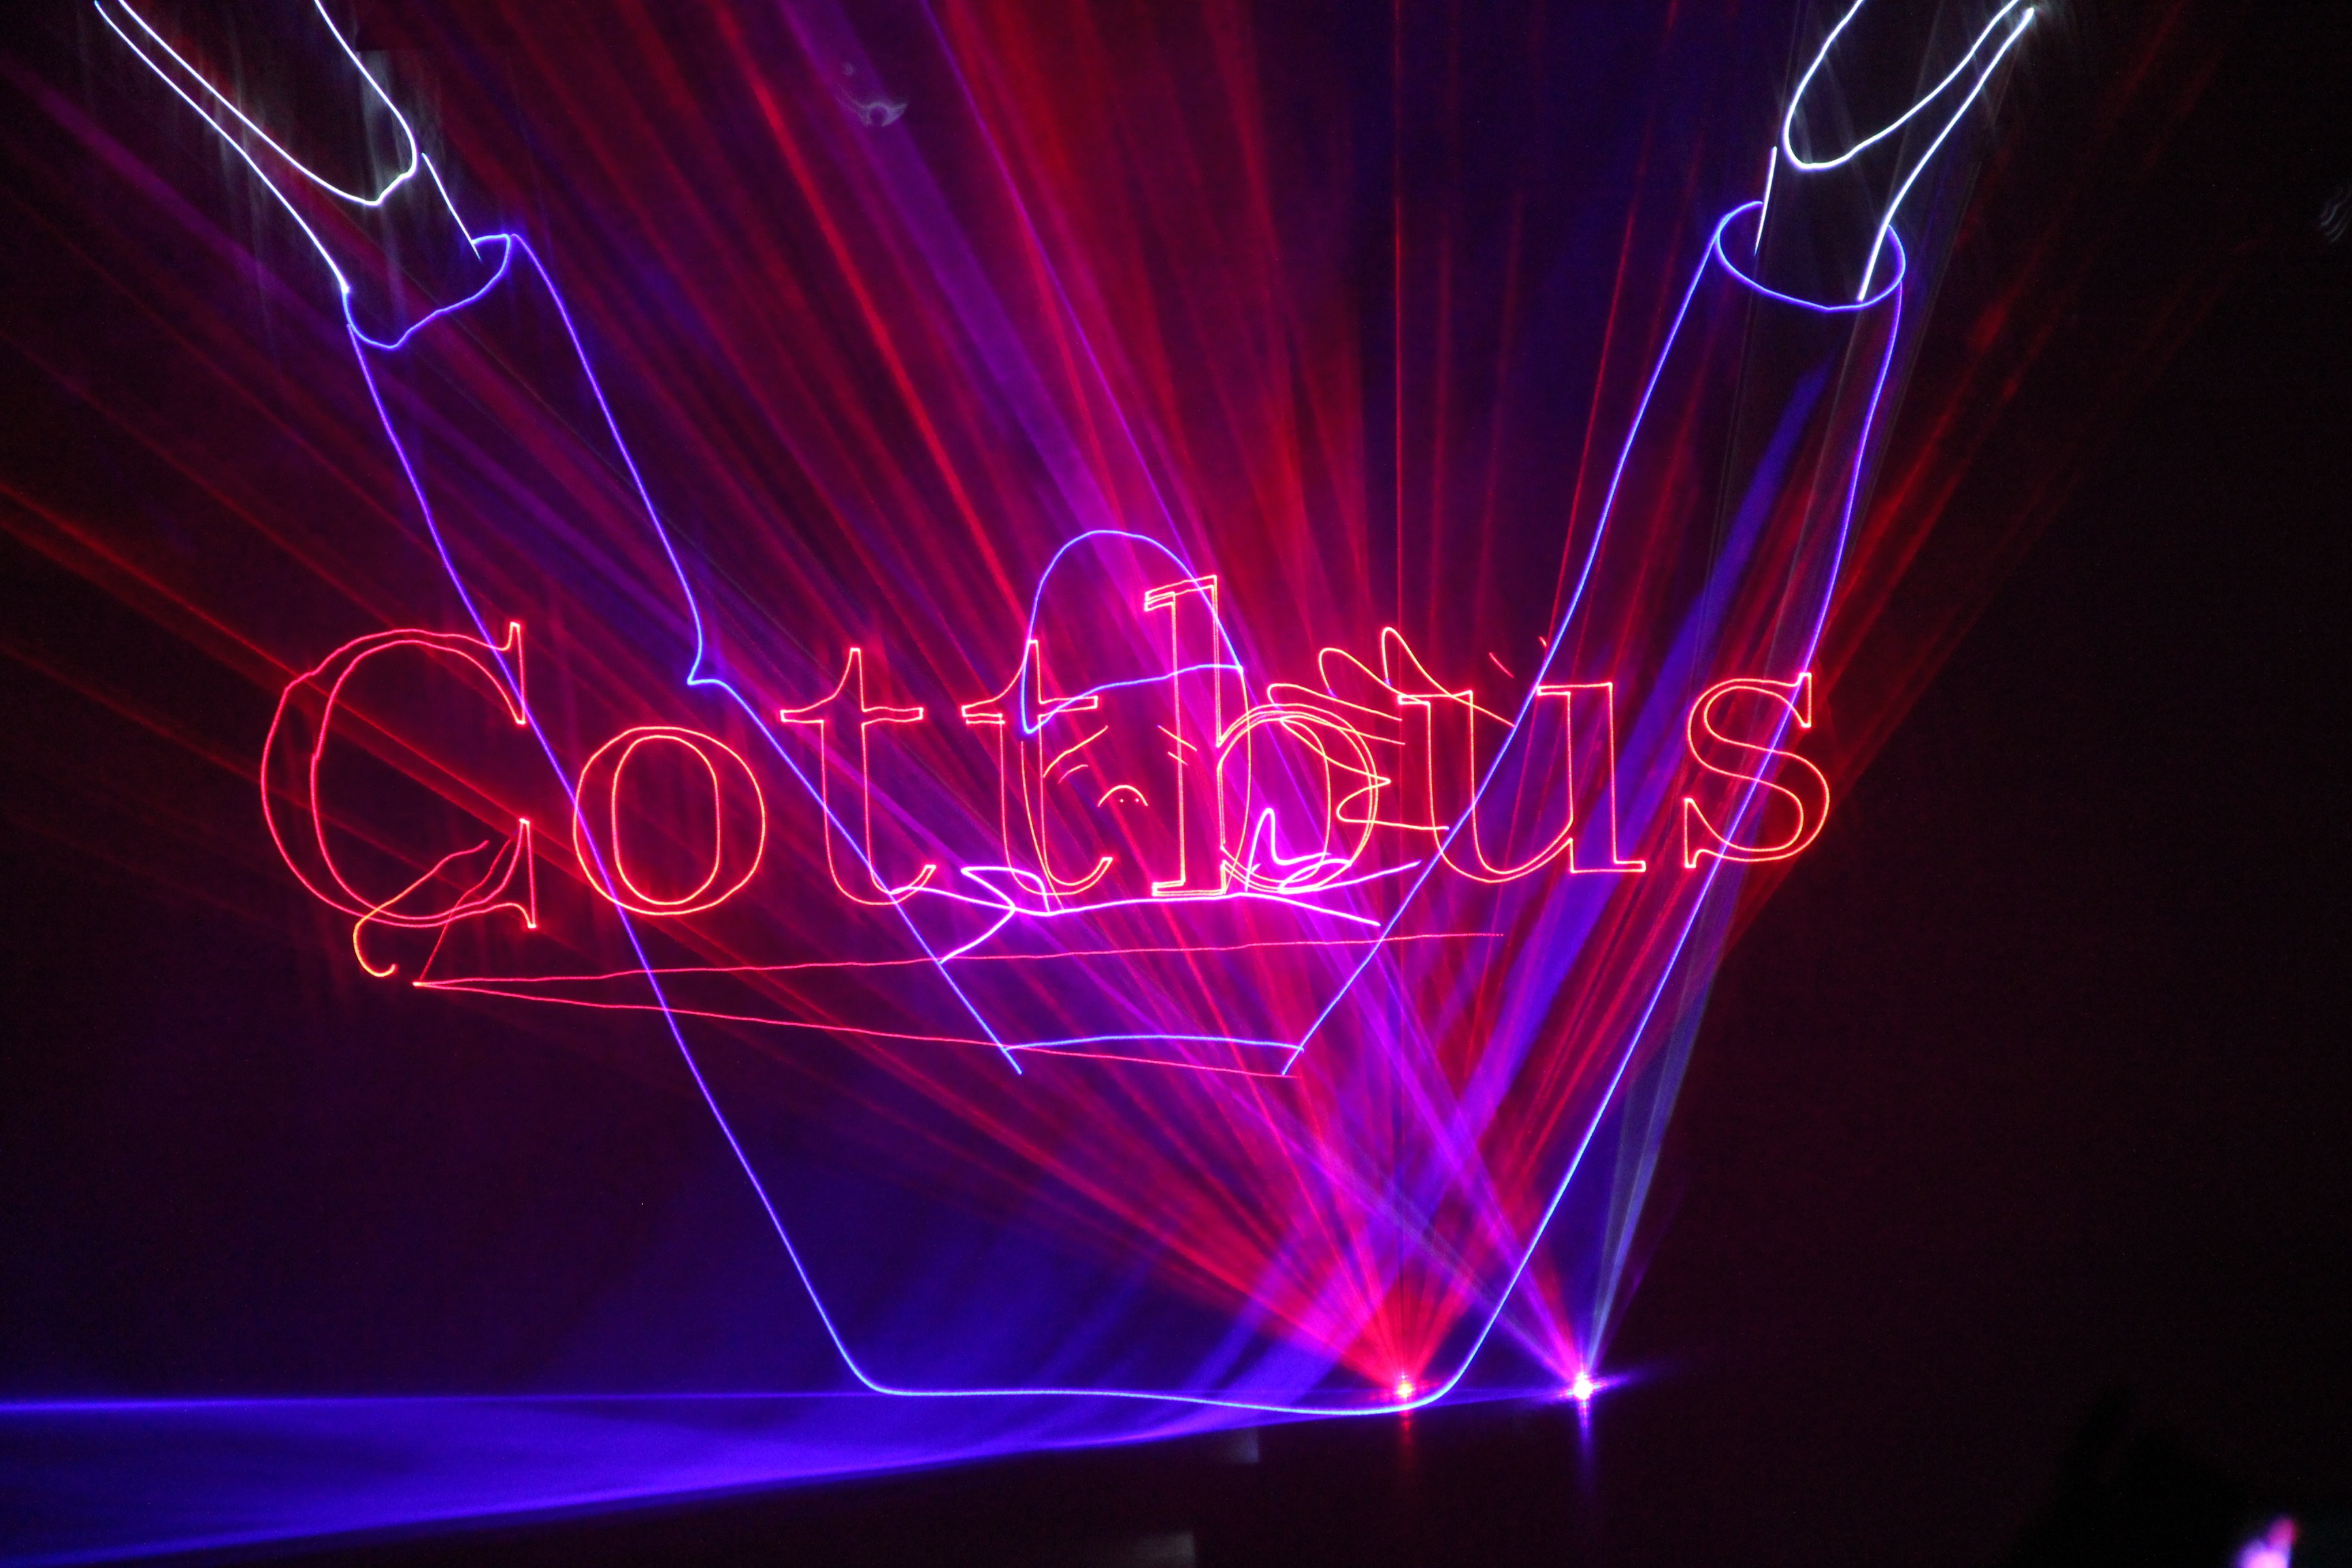
light, red, blue, signage, laser, font, stage, germany, disco, cottbus, christmas lights, lasershow